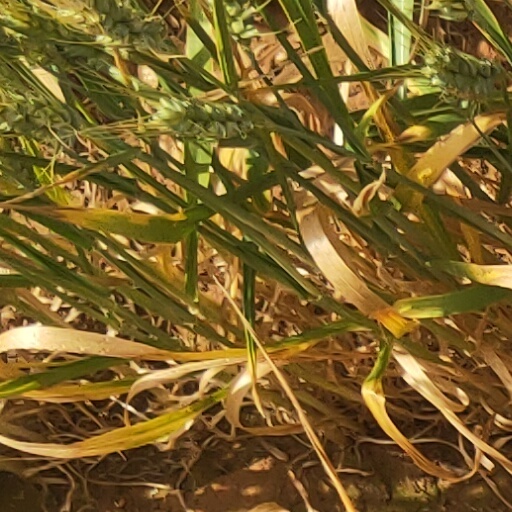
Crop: wheat